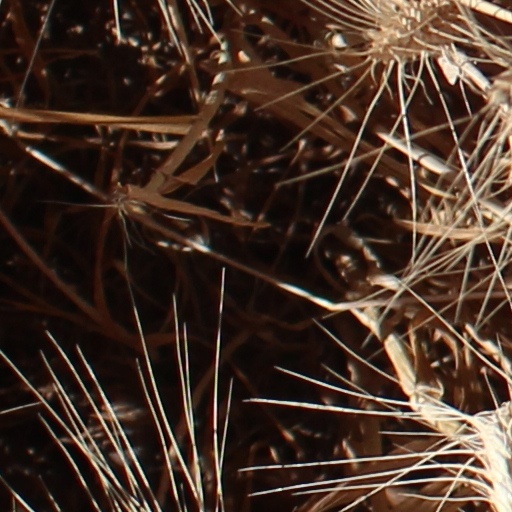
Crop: wheat